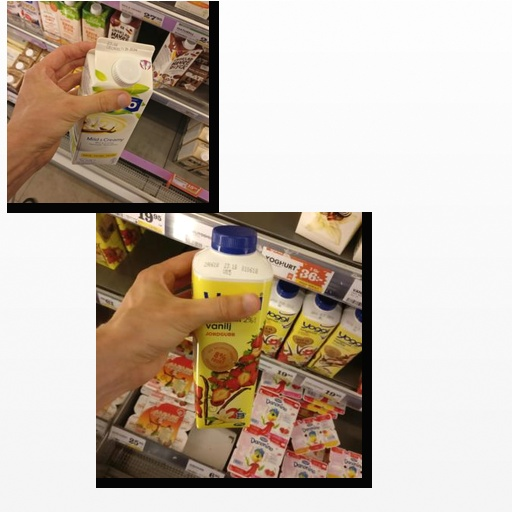
Food items: vanilla_soyghurt, strawberry_yoghurt